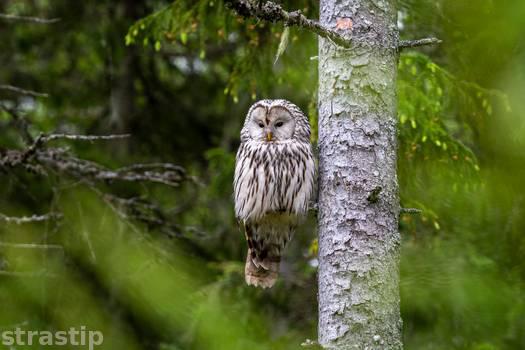
Label: Watermark